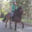
Label: horse